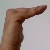
The image shows a hand gesture representing a space in Indian Sign Language.